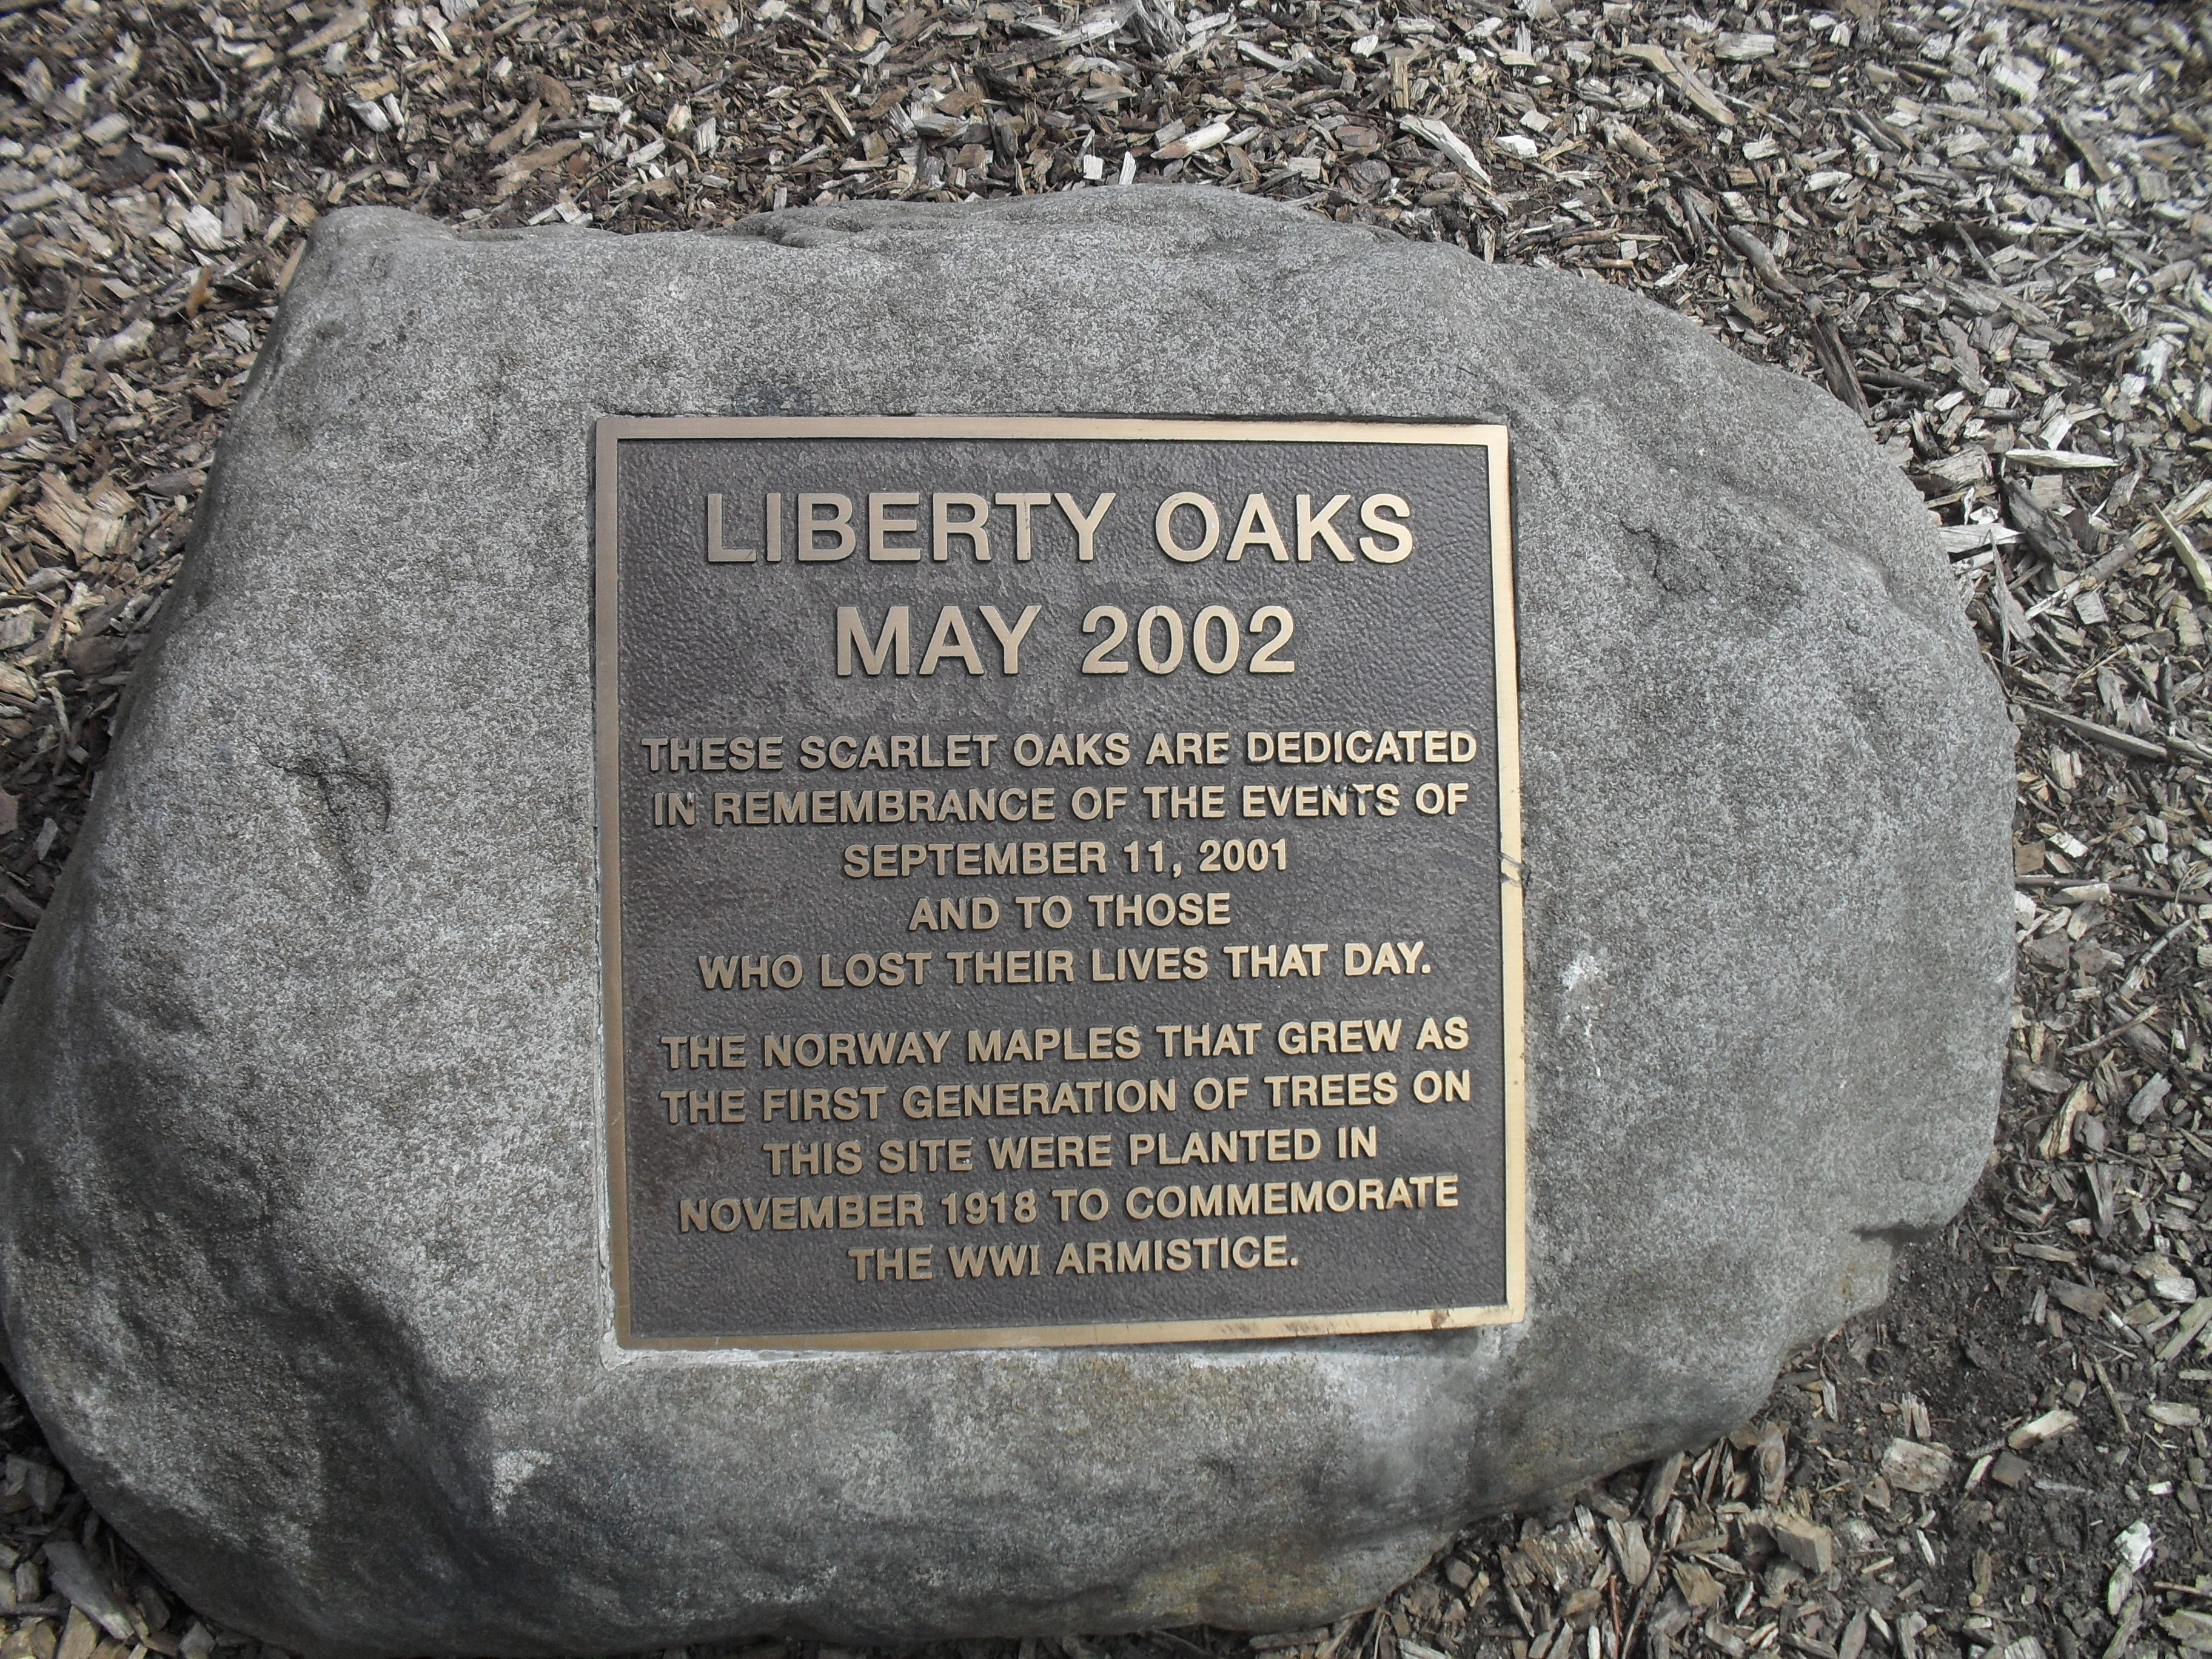
rock, new york, new york city, monument, metal, memory, brooklyn, close up, trees, grave, events, memorial, plaque, headstone, commemorate, bronze, iron, armistice, wwi, remembrance, ww1, september 11, commemoration, condolences, mourning, etched, 2001, planted, stele, 9 11, terrorist attack, dedicated, world war i, commemorative plaque, 11 september, commemorative monument, liberty oaks, scarlet oaks, 11 september 2001, norway maples, wwi armistice, brooklyn botanic gardens